Granadilla, Spain

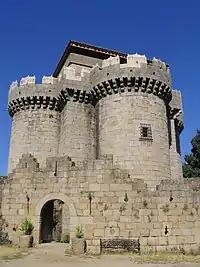

Granadilla is a ghost town in Spain. It is located in Extremadura. Since 1960, it has belonged to Zarza de Granadilla's municipality. On 24 June 1955, during the Franco regime, its residents had to leave when the Council of Ministers ordered a reservoir to be built nearby. Currently, the area is a summer campsite for young people and tourists.